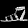
Label: Sandal